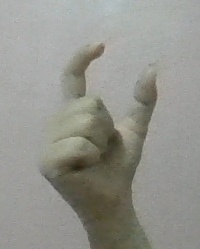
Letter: nun